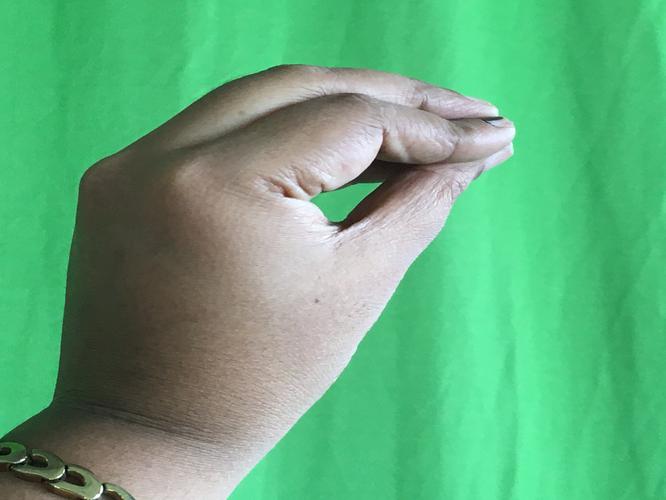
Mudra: Mukulam
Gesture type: single_hand